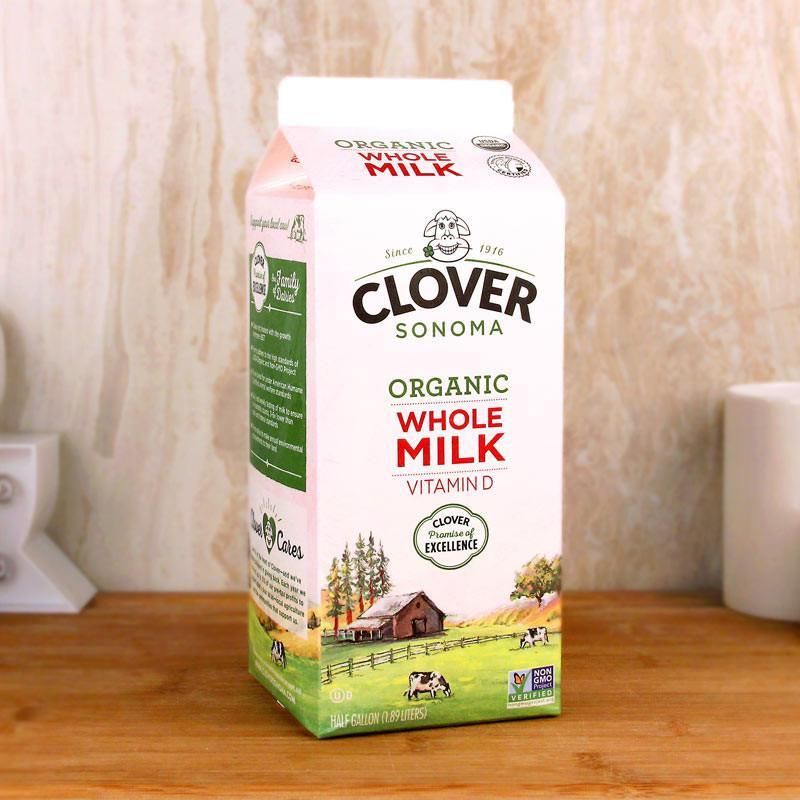
Waste category: cardboard